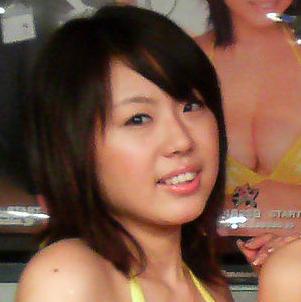
Age: 21